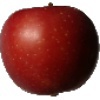
Label: braeburn_apple